Volker Kriegel

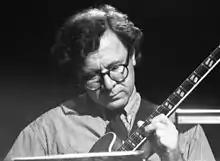
Volker Kriegel performing with United Jazz and Rock Ensemble in 1992

Kriegel was born in Darmstadt on 24 December 1943. He began to play the guitar at the age of 15.